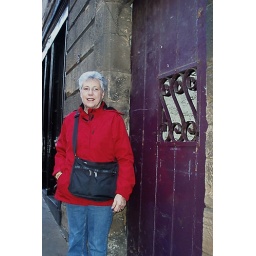
Durham UK Mom by purple door to old Durham wall bit